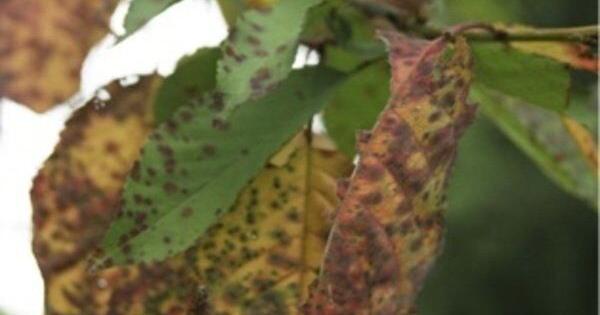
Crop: cherry
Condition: spot